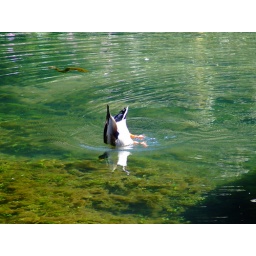
A duck in cheddar drowning itself rather than eating another piece of cheese......